Granville Bradshaw

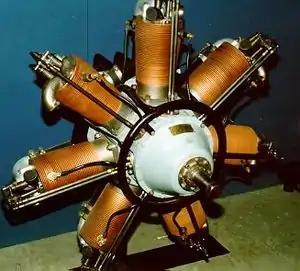
A Wasp engine

He was appointed an Officer of the Order of the British Empire for his war work in 1918.